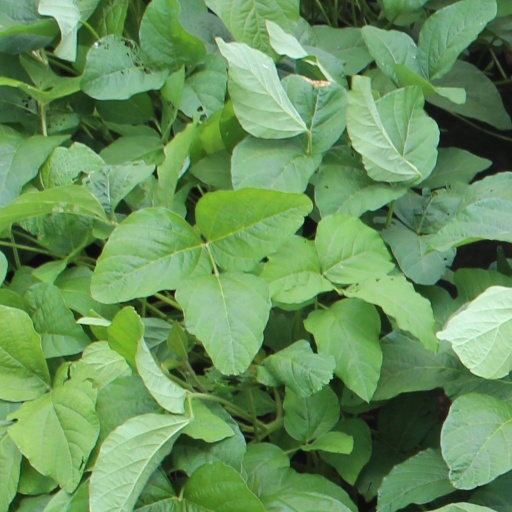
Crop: soybean